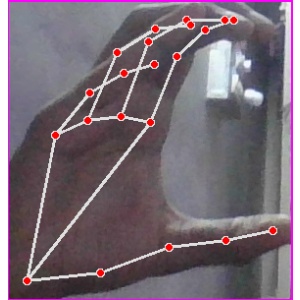
अक्षर: ऋ